Paws and Whiskers

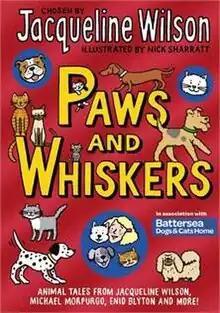
First edition cover

Paws and Whiskers is a 2014 fundraising anthology for the Battersea Dogs and Cats Home, featuring children's stories about cats and dogs selected by Jacqueline Wilson, with illustrations by Nick Sharratt. Published 13 February 2014 by Doubleday Children's, the stories include new works and extracts from classics, such as The Hundred and One Dalmatians, by Dodie Smith, and Through the Looking Glass by Lewis Carroll.